20th Anniversary of the Million Man March: Justice or Else

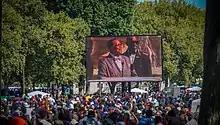
Screen projecting Louis Farrakhan

Nation of Islam leader Louis Farrakhan spearheaded both the 1995 and 2015 demonstrations. Tamika D. Mallory served as a national organizer.